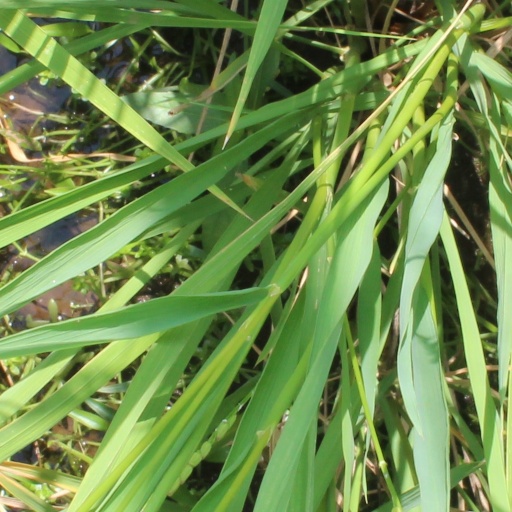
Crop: rice